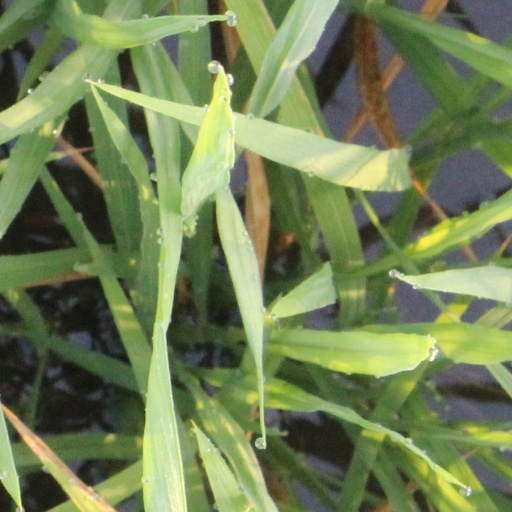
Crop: rice